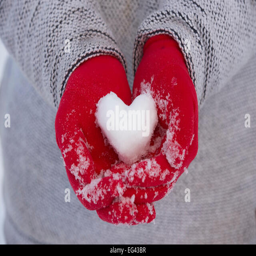
red gloves holding a heart made from snow